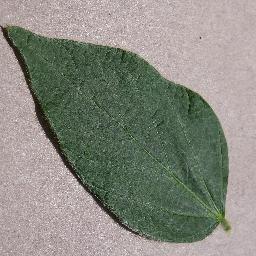
Label: Soybean___healthy